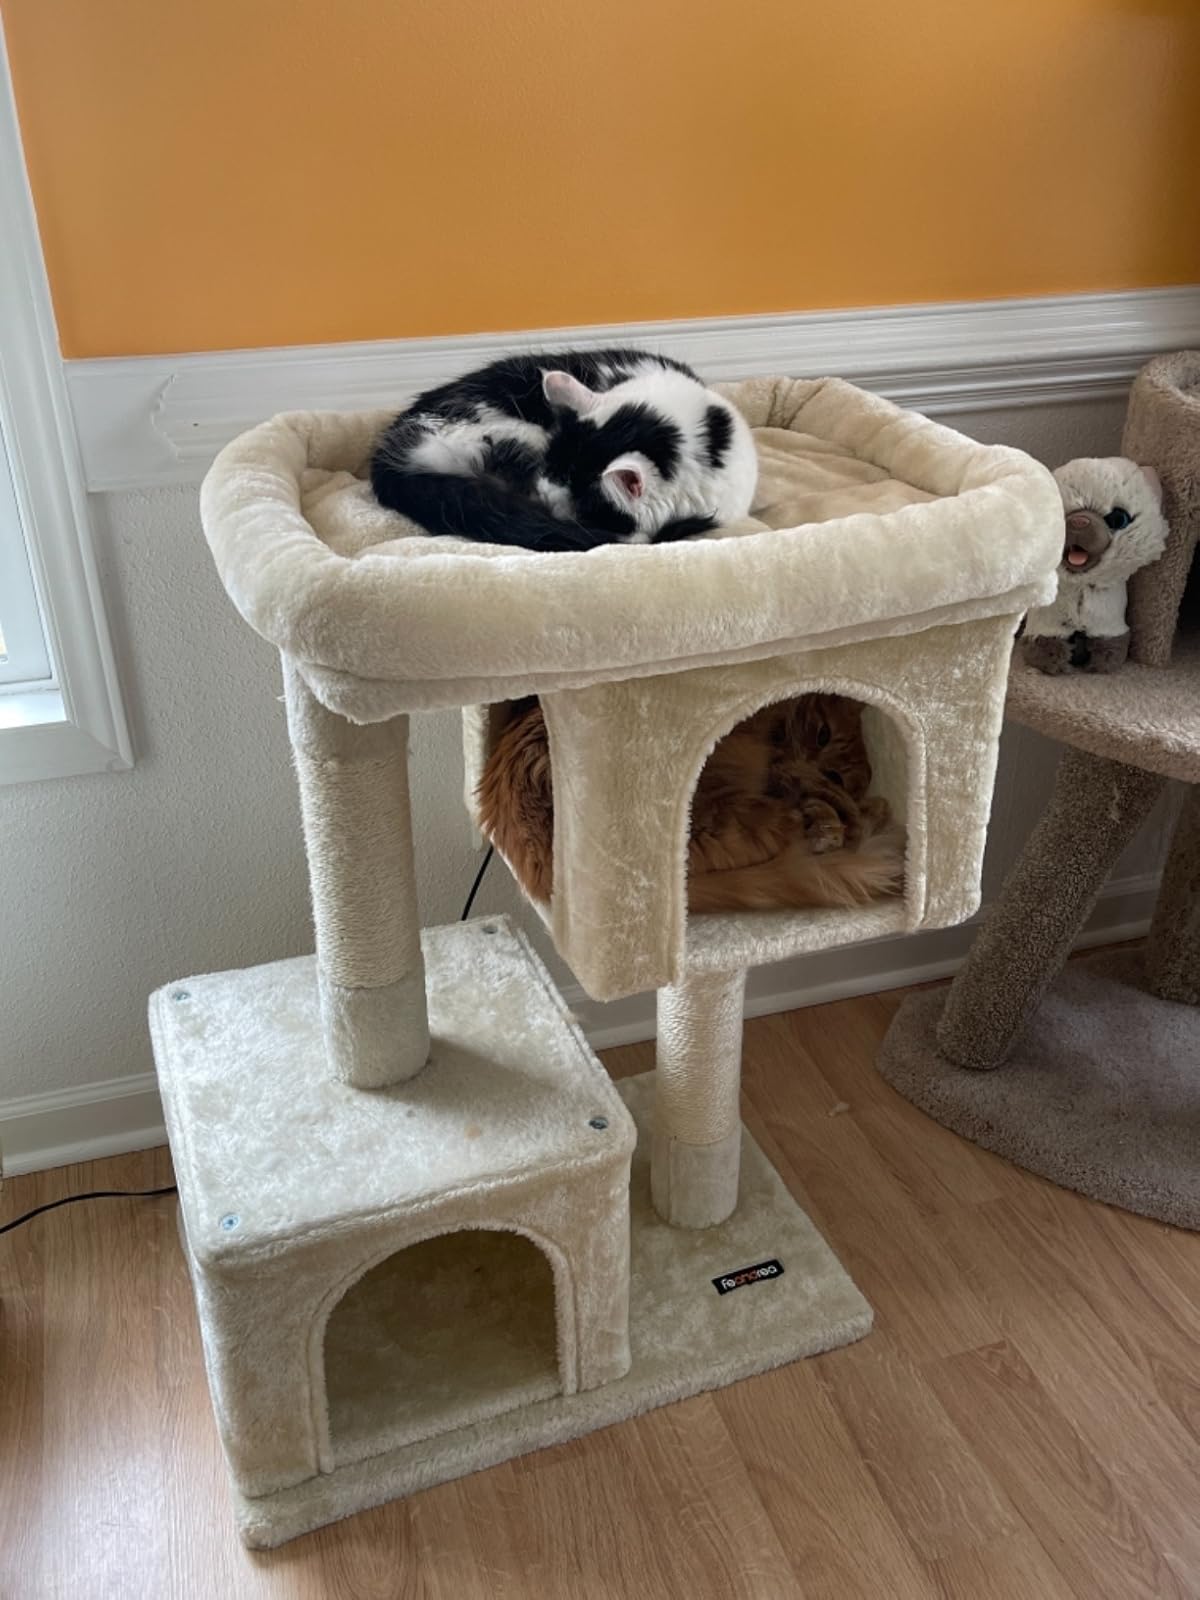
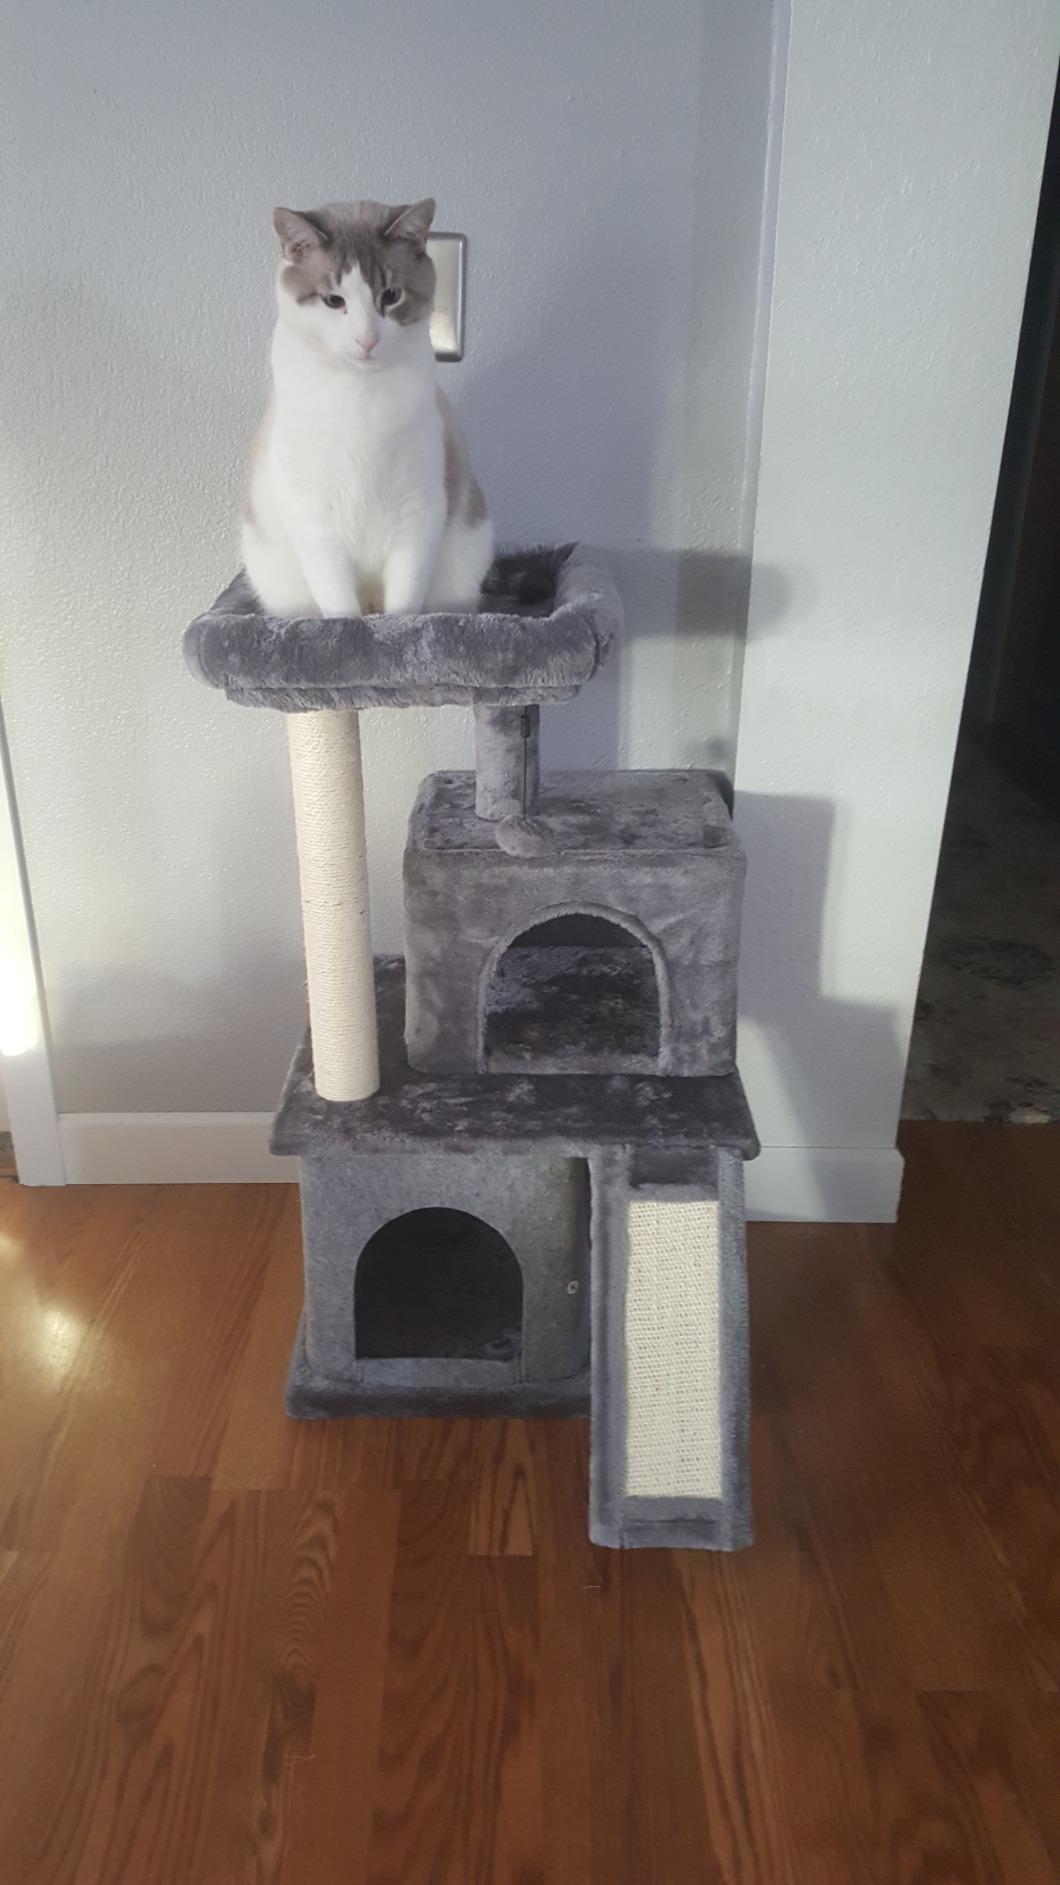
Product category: items_cat tree
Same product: no